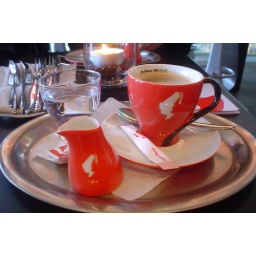
First cuppa German coffee in cute cups